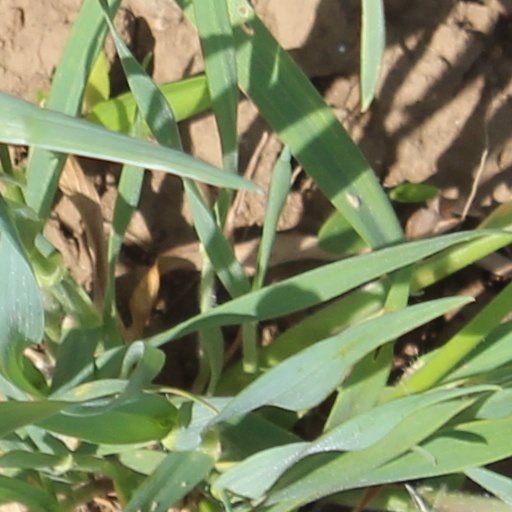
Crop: wheat